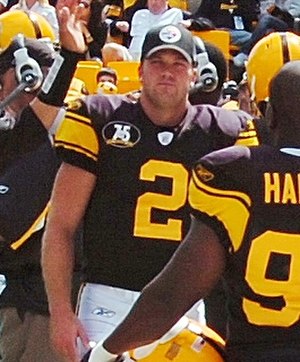
Brian St. Pierre
Brian St. Pierre, 2007
Brian St. Pierre er en tidligere quarterback i National Football League.